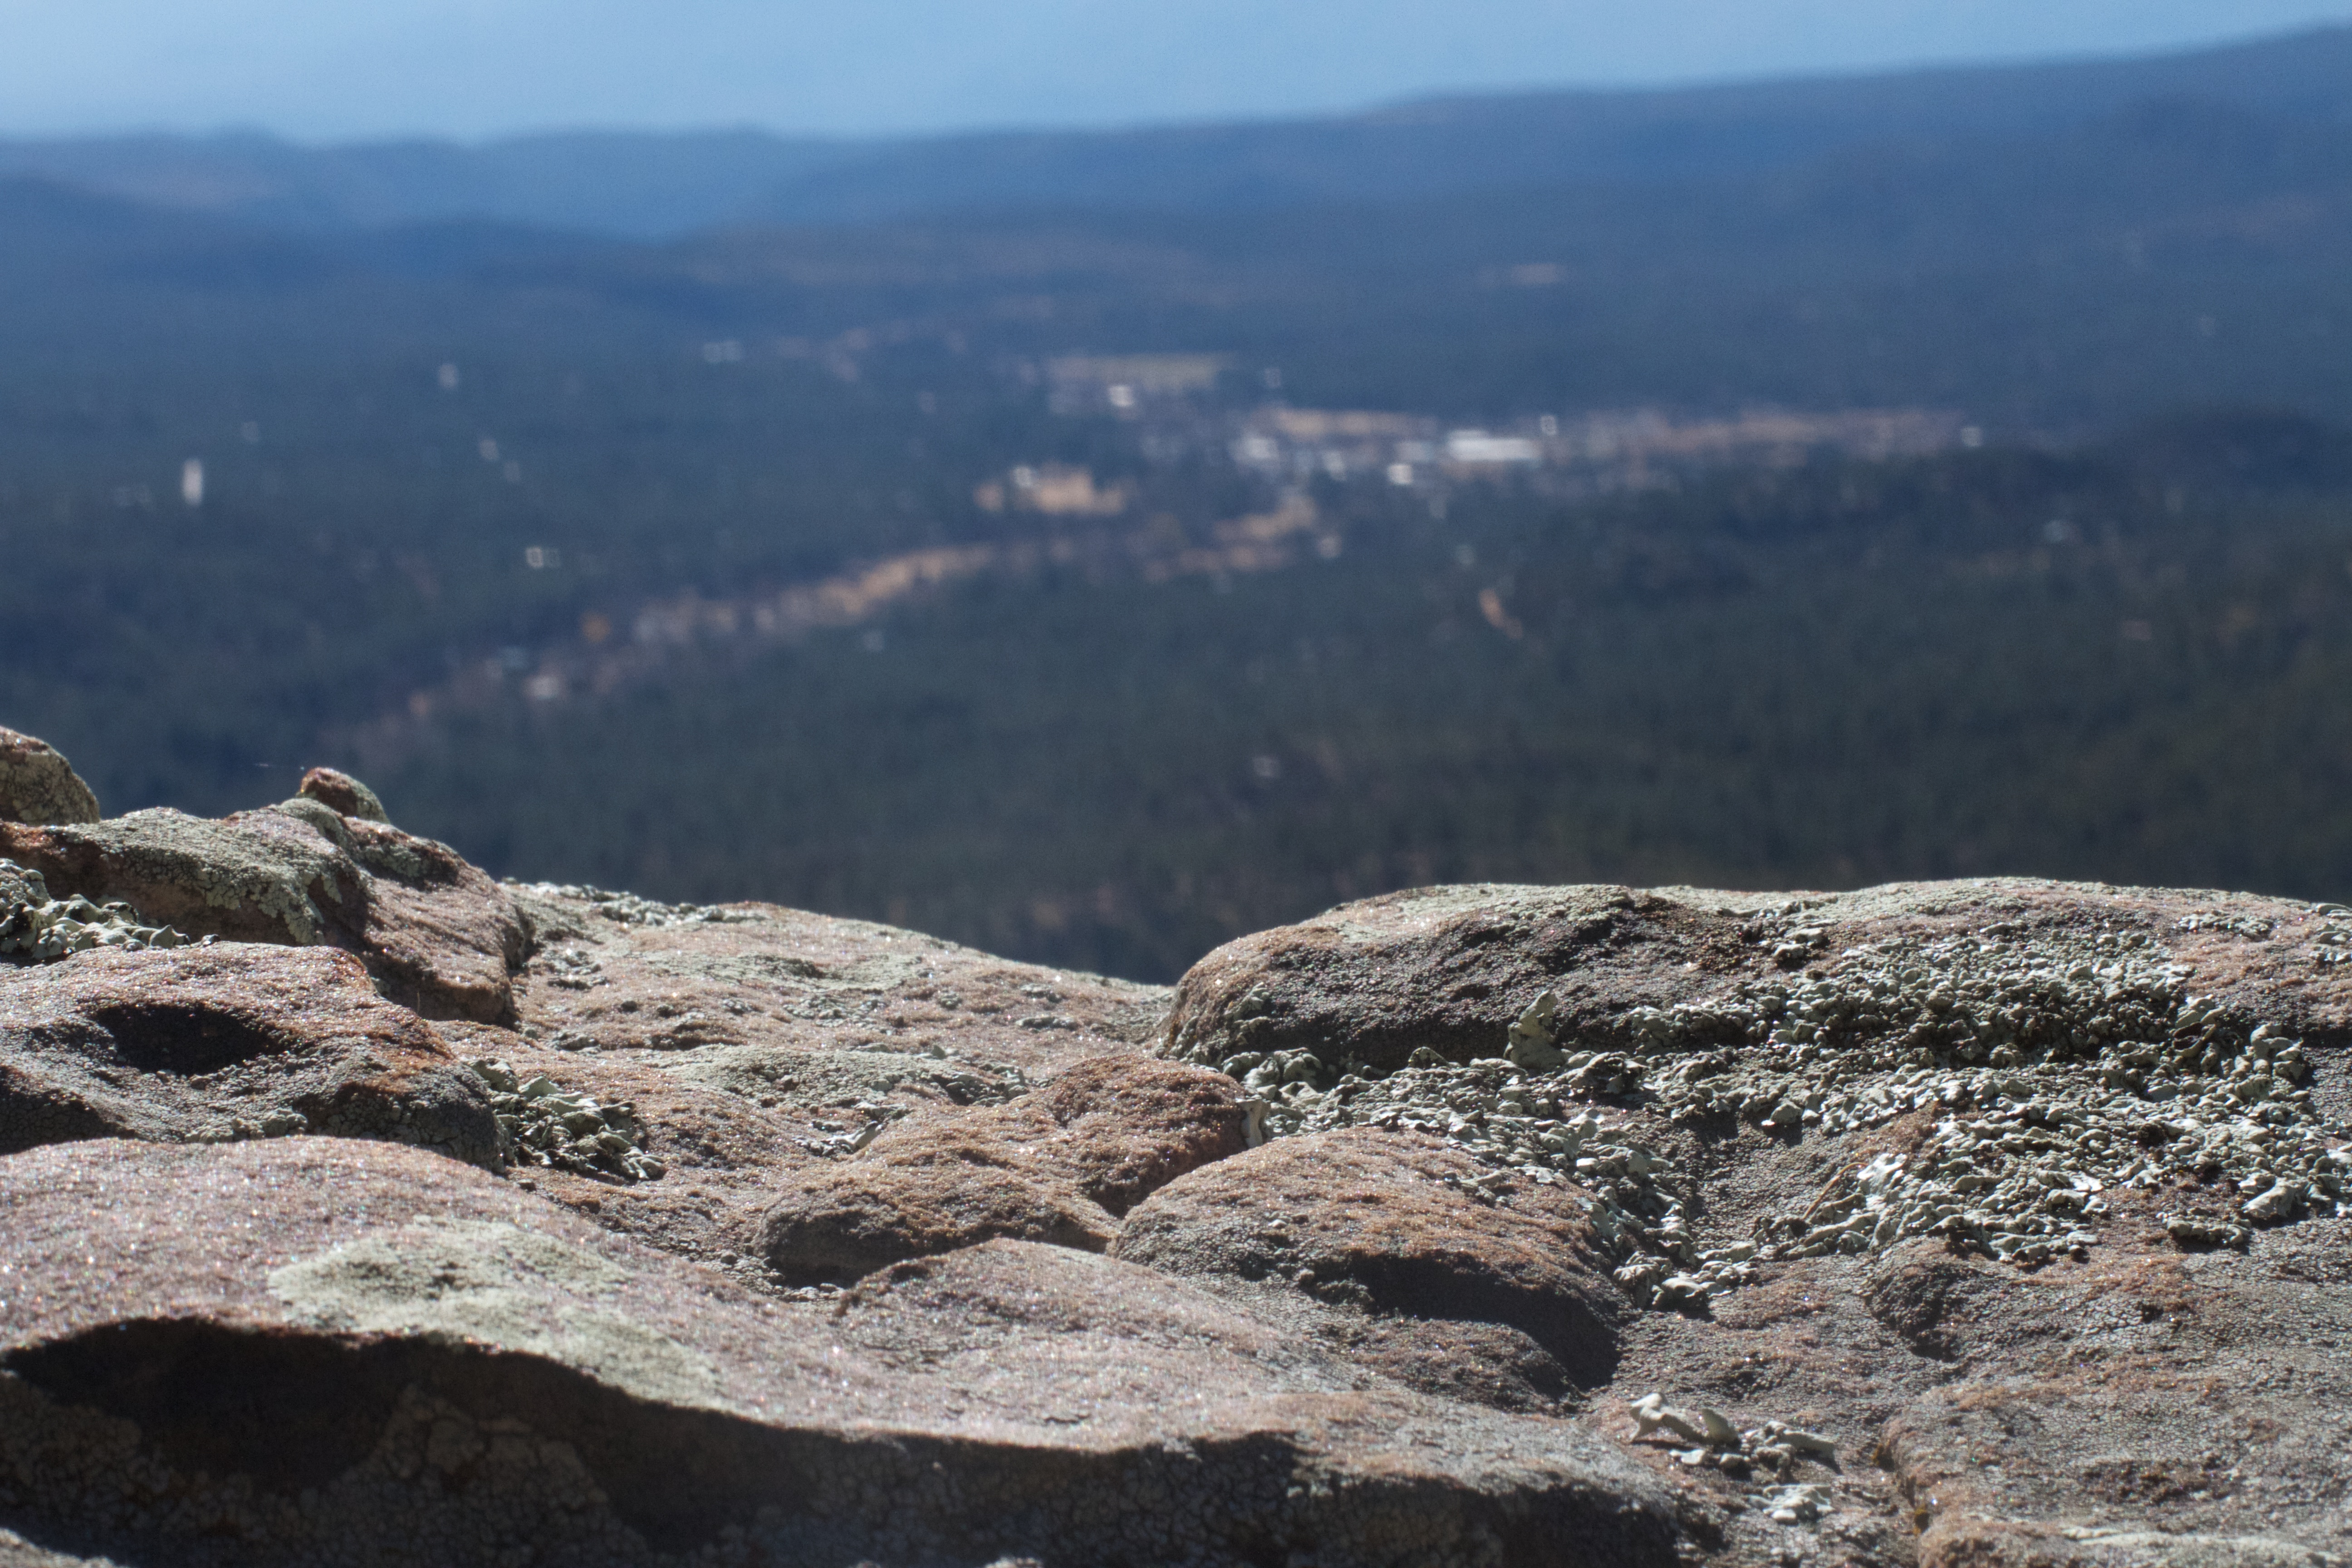
landscape, rock, wilderness, walking, mountain, adventure, valley, mountain range, cliff, terrain, ridge, summit, geology, badlands, plateau, fell, mogollonrim, wadi, landform, geographical feature, mountainous landforms, geological phenomenon